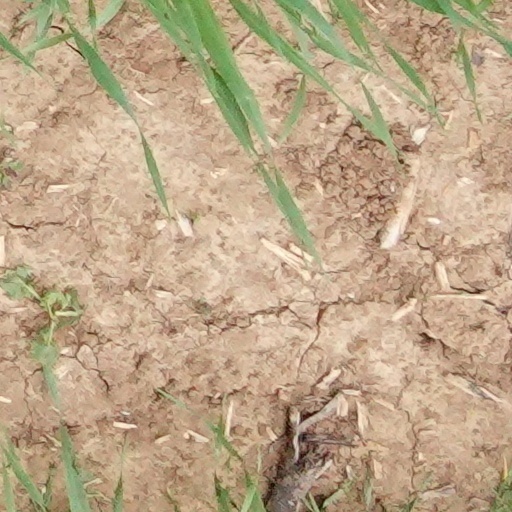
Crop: wheat